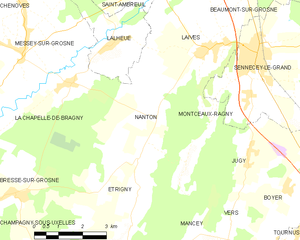
Carte des communes françaises